T formation

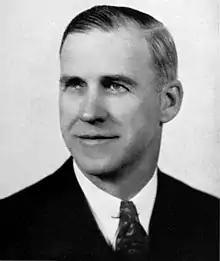
Clark Shaughnessy, the "father of the modern T formation."

The T-formation was viewed as a complicated "gadget" offense by early football coaches. But NFL owner-coach George Halas and Ralph Jones of the Chicago Bears along with University of Chicago coach Clark Shaughnessy, University of Texas coach Dana X. Bible, and Notre Dame coach Frank Leahy were advocates. Shaughnessy was an advisor to Halas in the 1930s while the head coach at the University of Chicago.